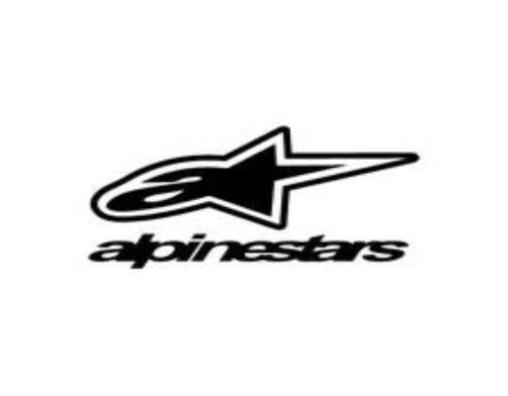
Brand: alpinestars-1
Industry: Clothes